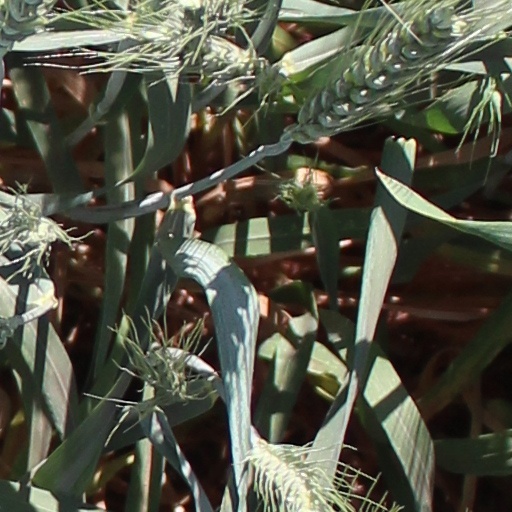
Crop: wheat